Léon Eugène Bérard

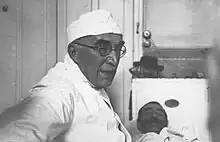
Léon Eugène Bérard (1870–1956)

Known for his pioneer work in the fight against cancer, he was among the first physicians to utilize radium as a treatment for cancer of the buccal mucosa and for cancer of the cervix.